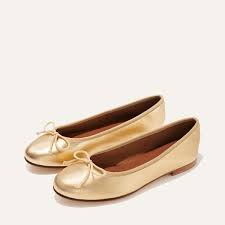
Label: Ballet Flat